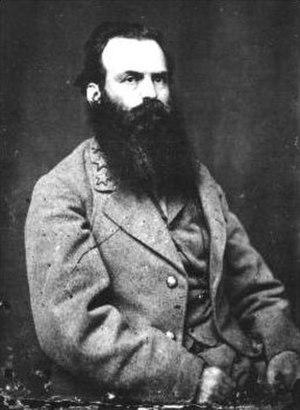
James Lawson Kemper est un avocat, un général confédéré de la guerre de Sécession, et le trente-septième gouverneur de Virginie. Il est le plus jeune des commandants de brigade, et le seul officier non-professionnel, dans la division qui a mené la charge de Pickett, au cours de laquelle il a été blessé, capturé mais secouru.
Le gouverneur du Commonwealth de Virginie est le détenteur du pouvoir exécutif dans l'État américain de Virgine et le commandant en chef des forces militaires de l’État. Il est élu pour un mandat de quatre ans non renouvelable. Le gouverneur a le devoir d'appliquer les lois de l’État, et le pouvoir d'approuver ou de mettre son veto aux projets de loi adoptés par l'Assemblée générale de Virginie, de convoquer l'assemblée législative, et d'accorder des grâces.